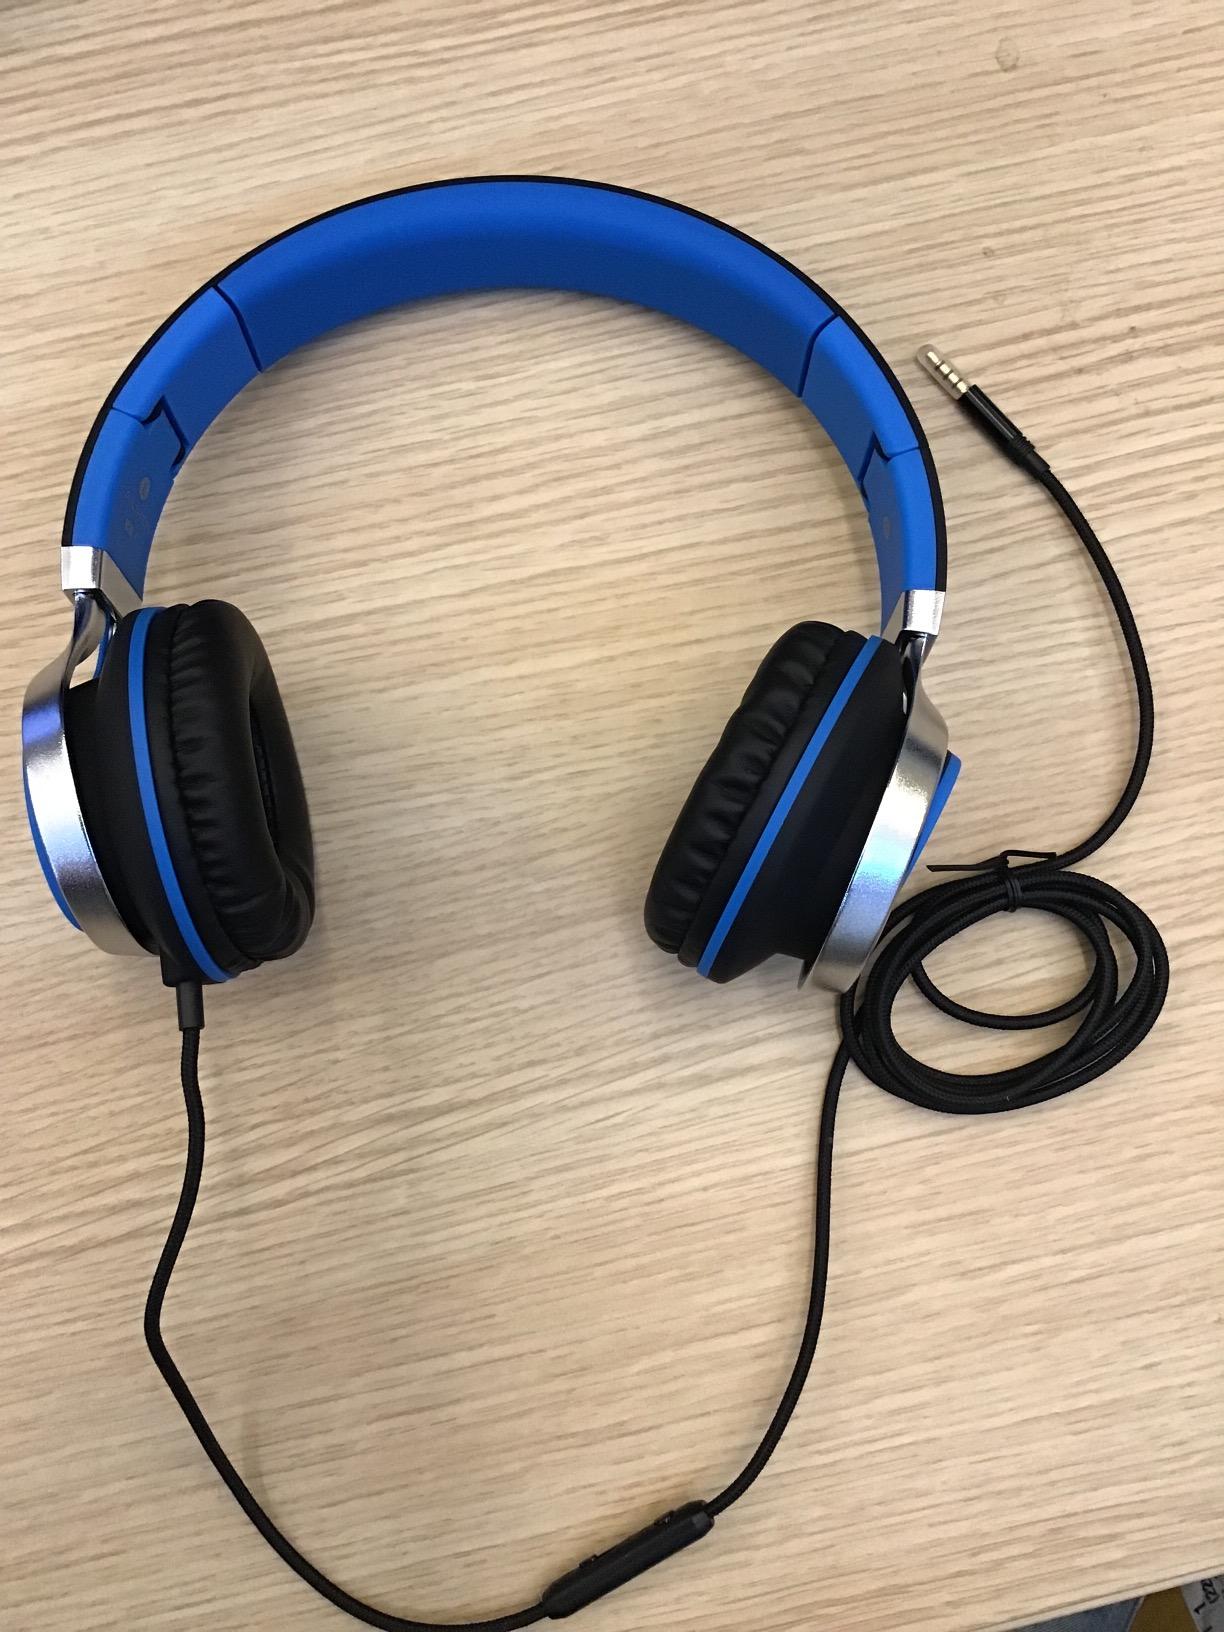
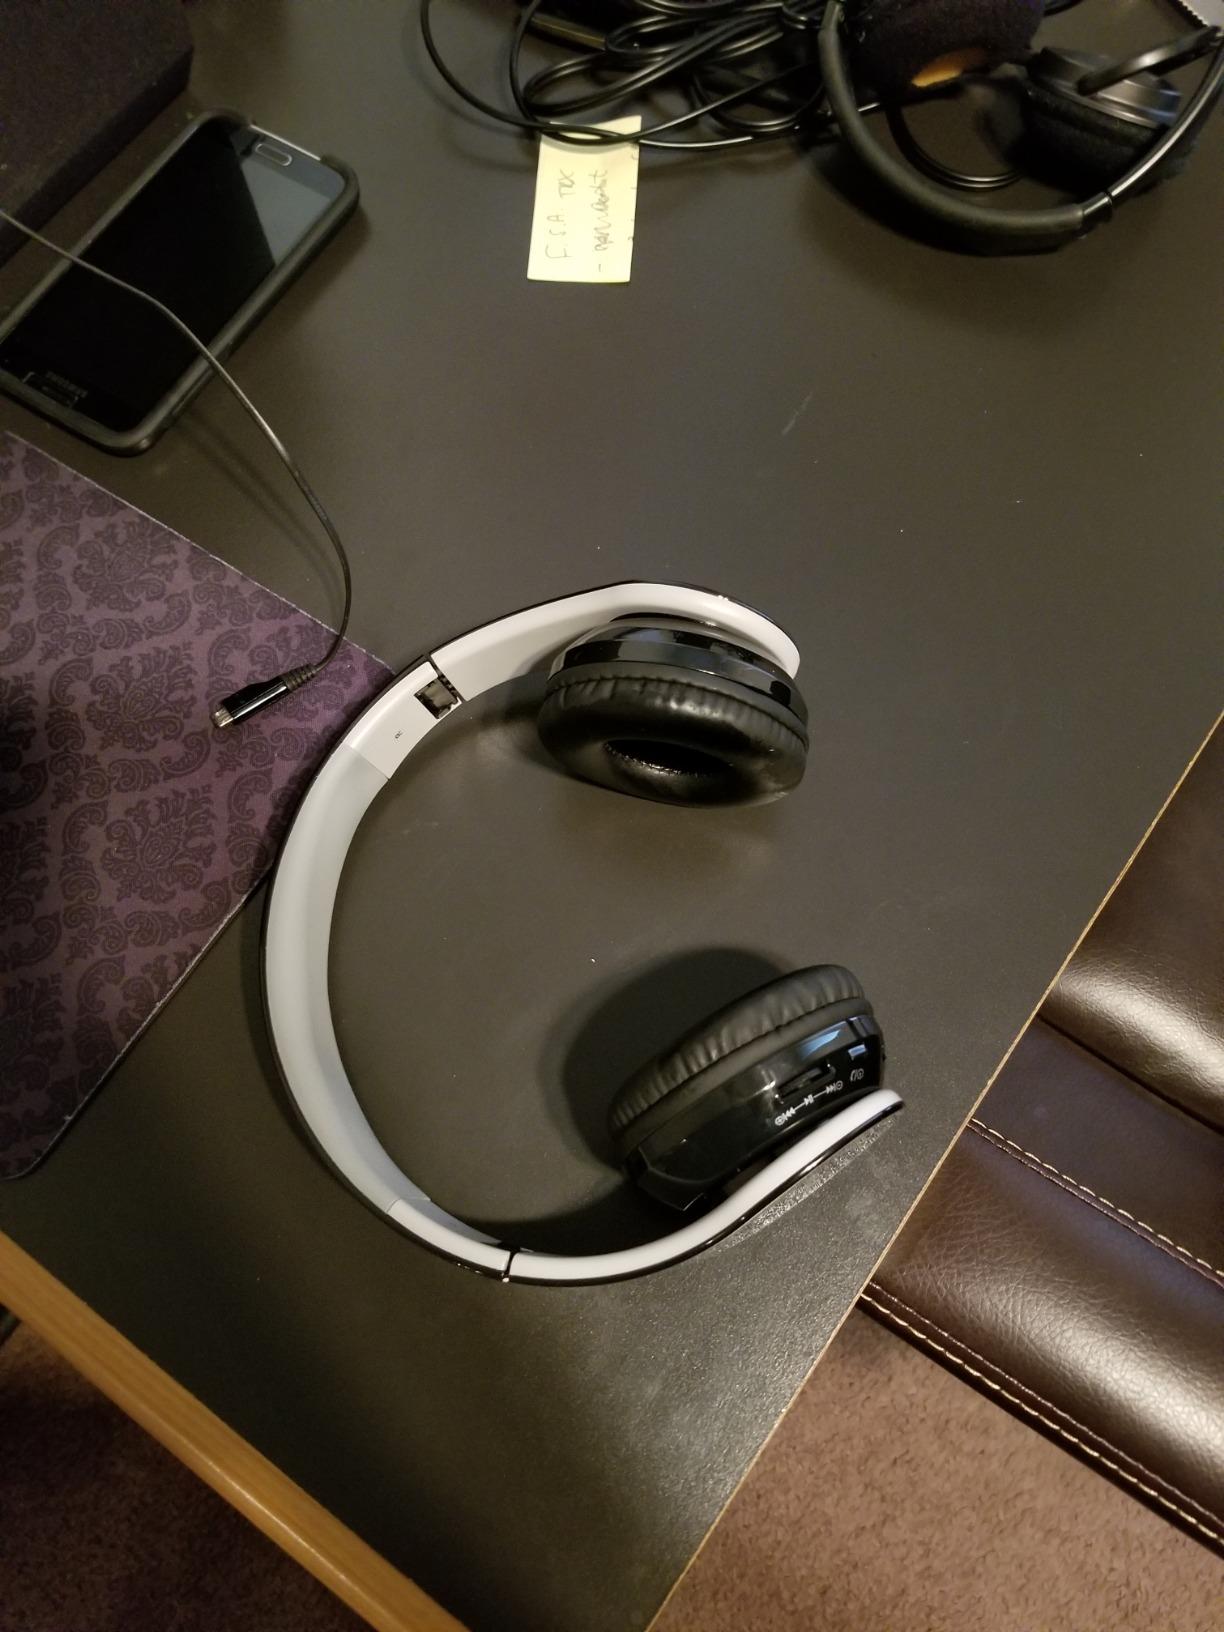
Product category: headphones
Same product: no